Yonathan Andía

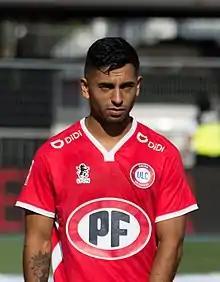
Andía with Unión La Calera in 2020

Yonathan Wladimir Andía León (born August 6, 1992) is a Chilean footballer who plays as a right back for Deportes Limache.